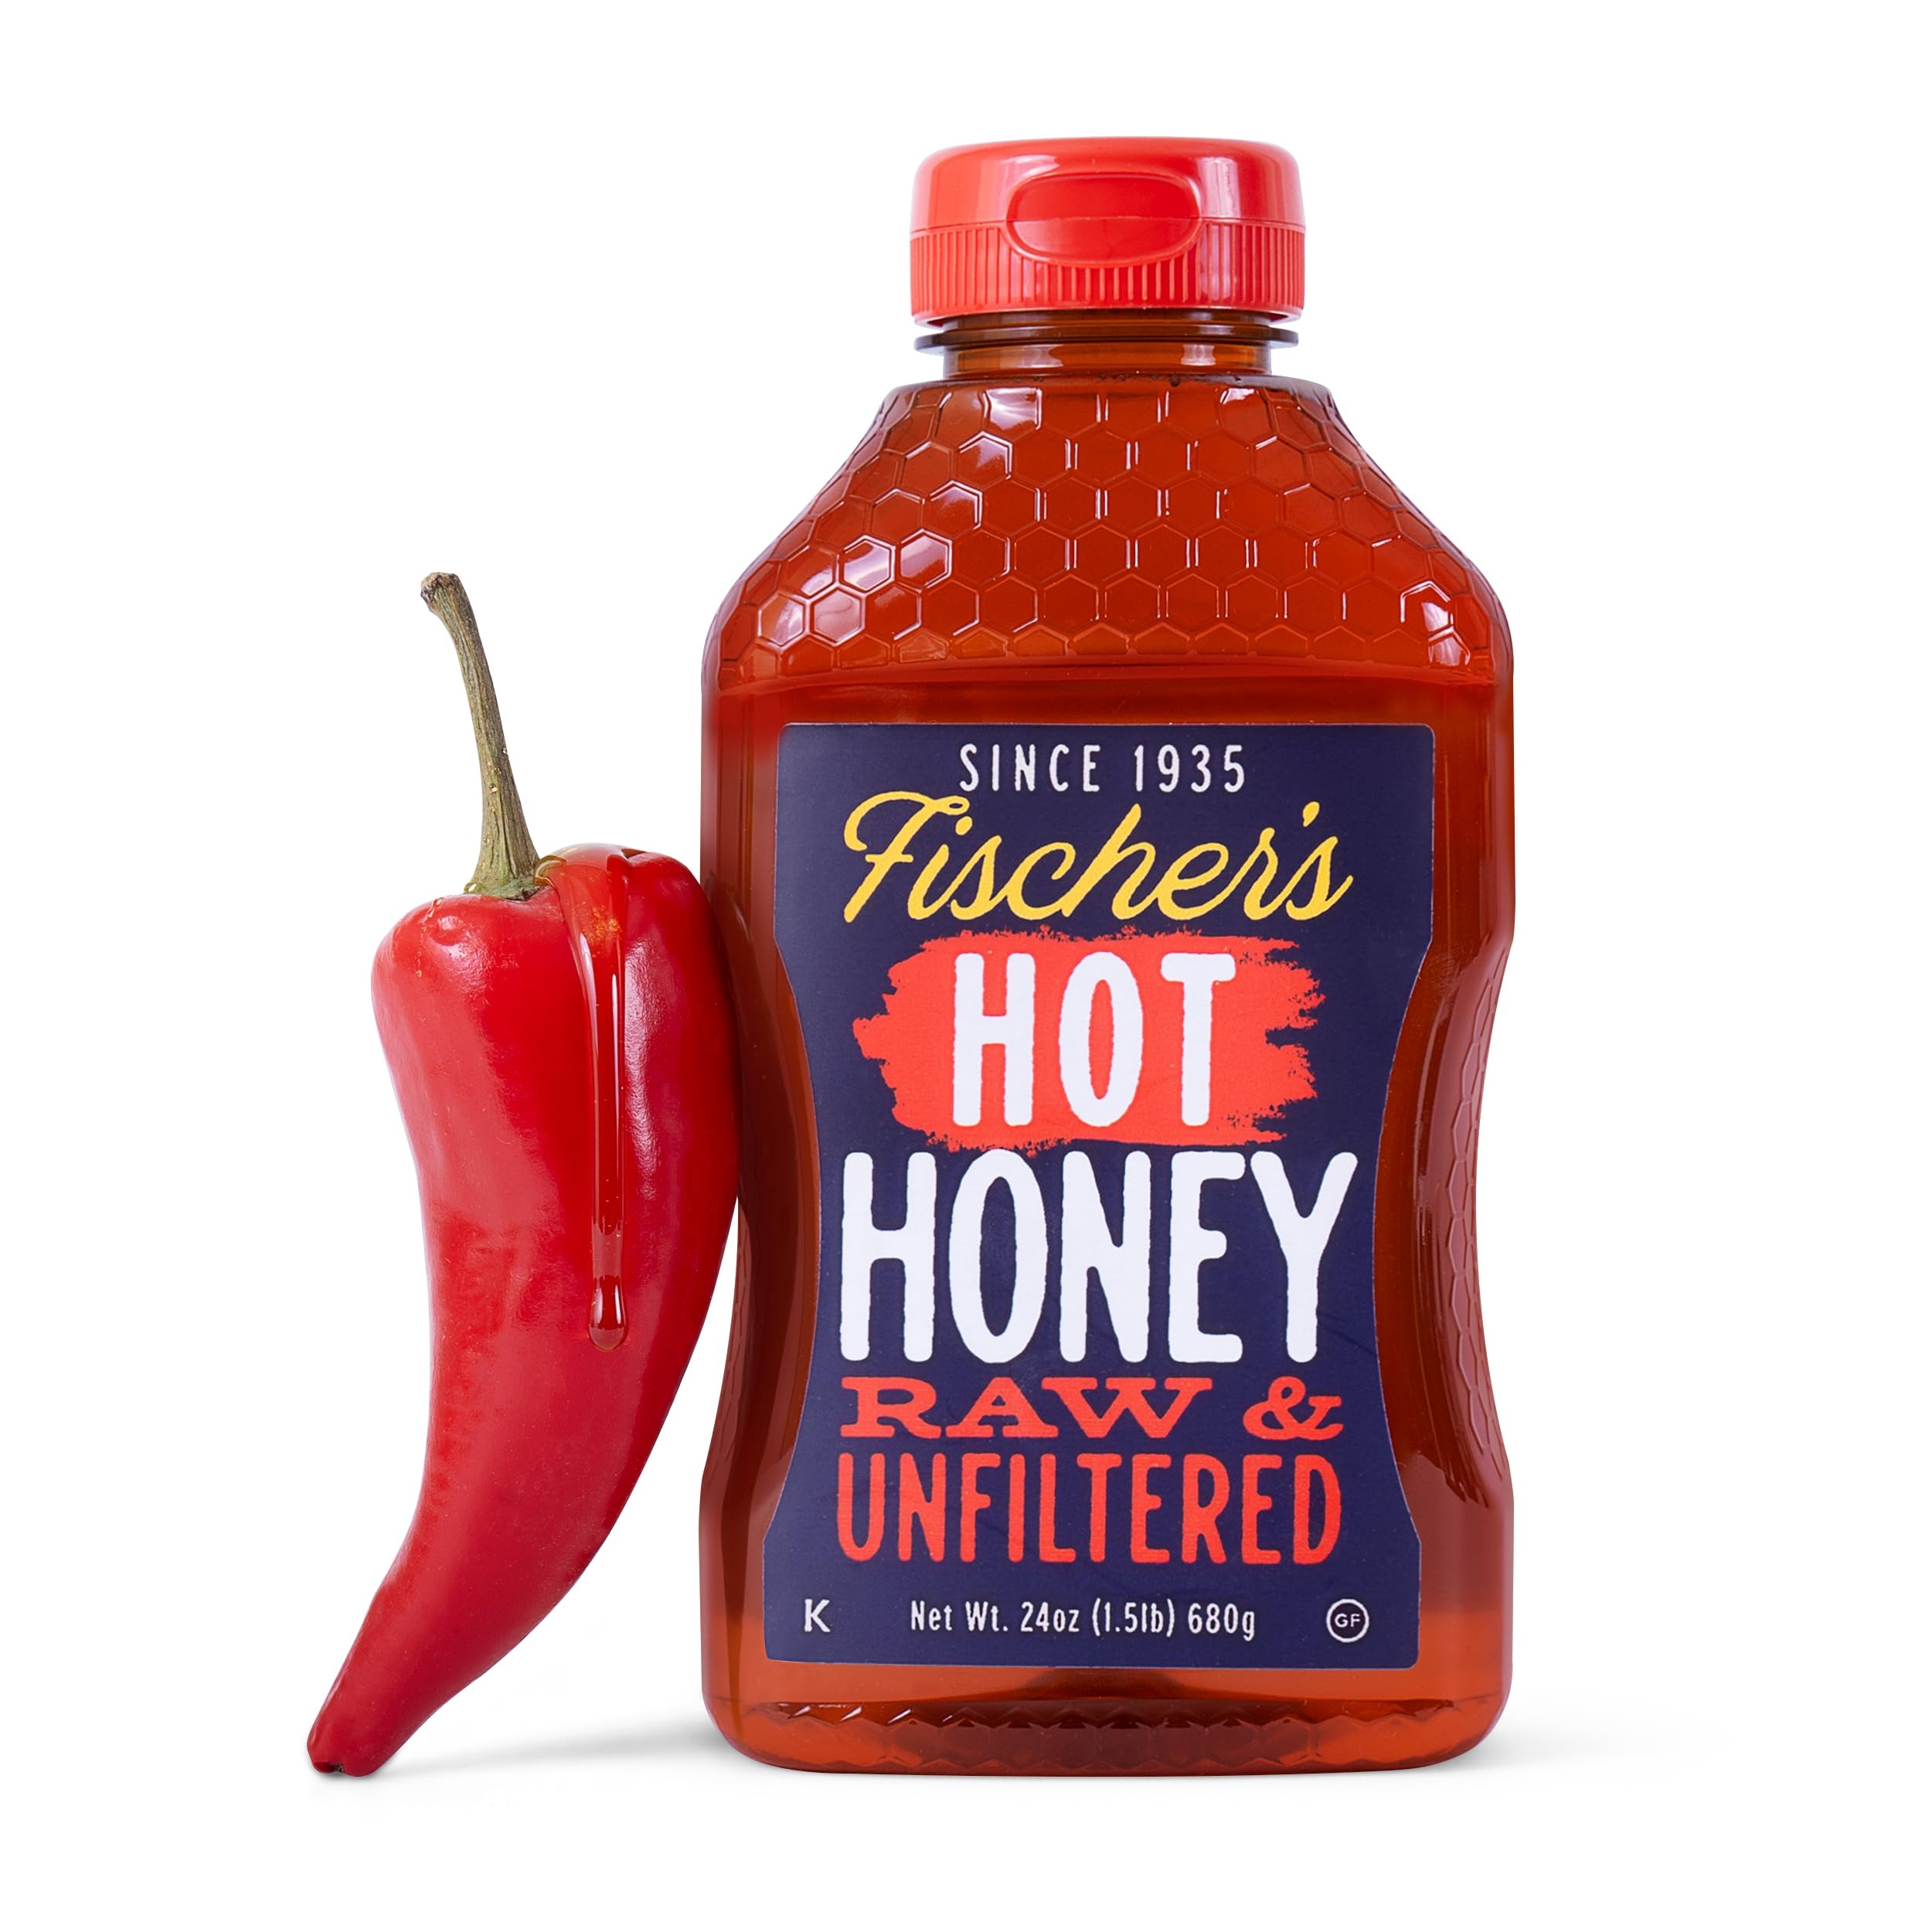
Item Name: Fischer's Hot Honey, 24 Oz – 100% Raw Unfiltered Honey Infused with Hot Pepper – Chefs' Choice – Spicy Kick for Pizza, BBQ, Fried Chicken, Cheese Board, Salads, Cocktails
Bullet Point 1: Raw & Unfiltered Honey: Fischer’s Hot Honey is 100% raw, unfiltered, and unpasteurized, made with no additives, preservatives or syrups. Sourced from responsible beekeepers who prioritize bee health and environmental sustainability. Straight from our hives to your table!
Bullet Point 2: 100% Natural Infused Honey: We use a natural water-based pepper extract and carefully mix it with our raw honey to create a bold, gourmet honey that adds the ultimate sweet-and-spicy kick for adventurous food lovers. A gourmet experience with every drizzle
Bullet Point 3: Bring Restaurant-Quality Heat Home: Restaurant chefs love Fischer’s Hot Honey for enhancing their meat dishes with rich, complex flavors. Now, you can bring that same gourmet quality to your home kitchen, perfect for recreating those exquisite dishes with a spicy twist.
Bullet Point 4: Perfect For Glazing & Dipping: Whether you're glazing meat, drizzling on pizza, or dipping fried chicken, Fischer’s Hot Honey adds a mouthwatering blend of sweet heat. Perfect for cheese boards, salads, cocktails, and even desserts like ice cream!
Bullet Point 5: Sweet to the Soul, Healing to the Body: We maintain the highest production standards to ensure you enjoy not only the irresistible flavor of our hot honey but also the natural benefits of raw honey’s vitamins, minerals, and antioxidants.
Value: 24.0
Unit: Ounce

Price: 11.49